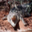
Label: crocodile